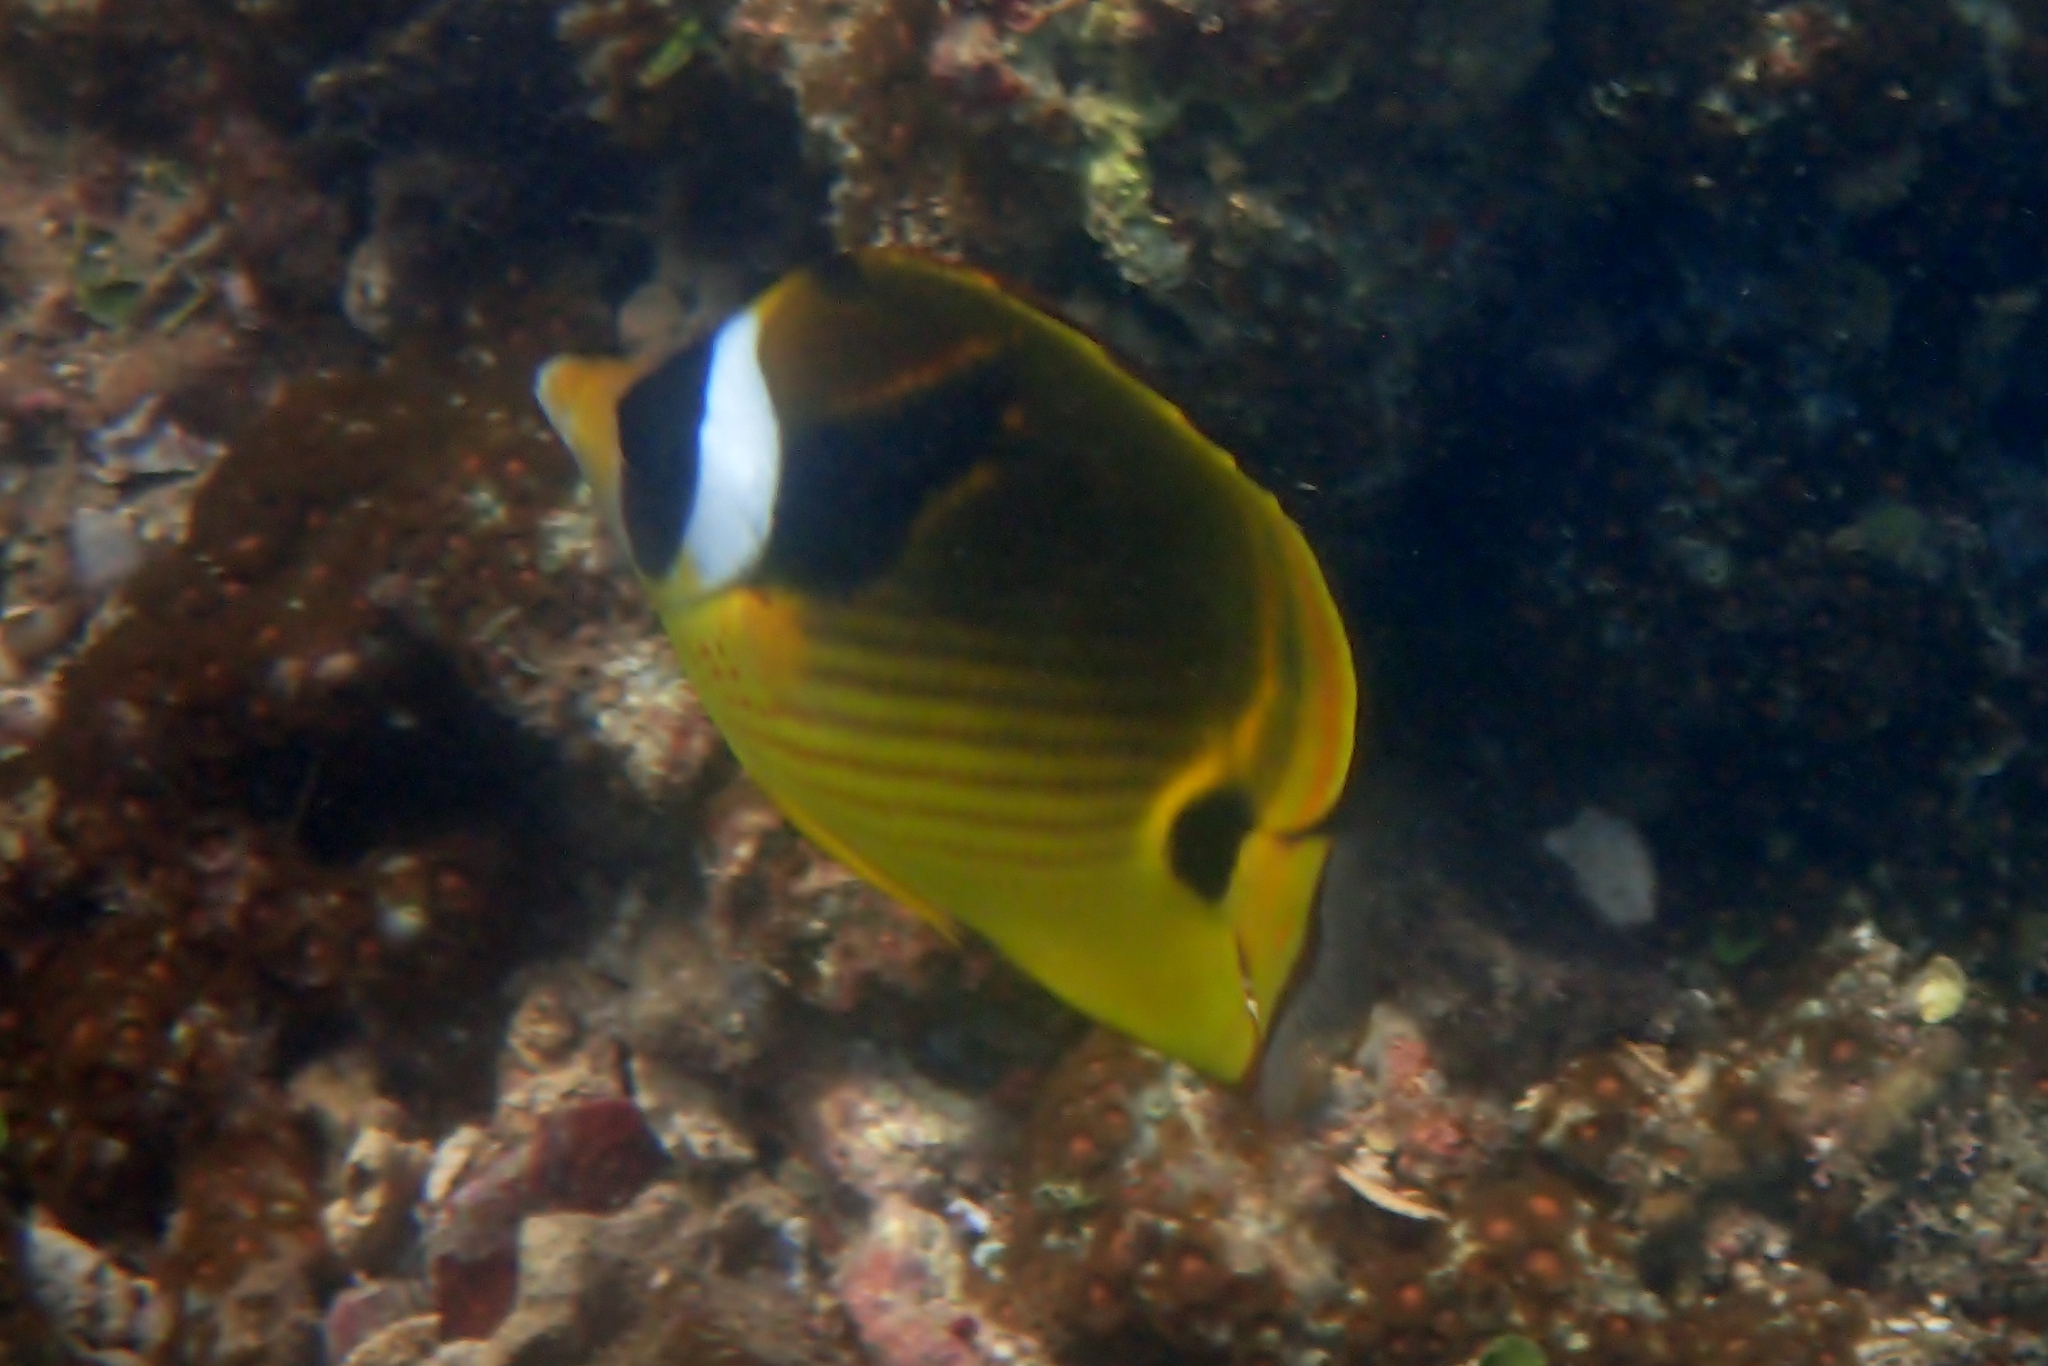
Chaetodon lunula (Raccoon Butterflyfish)